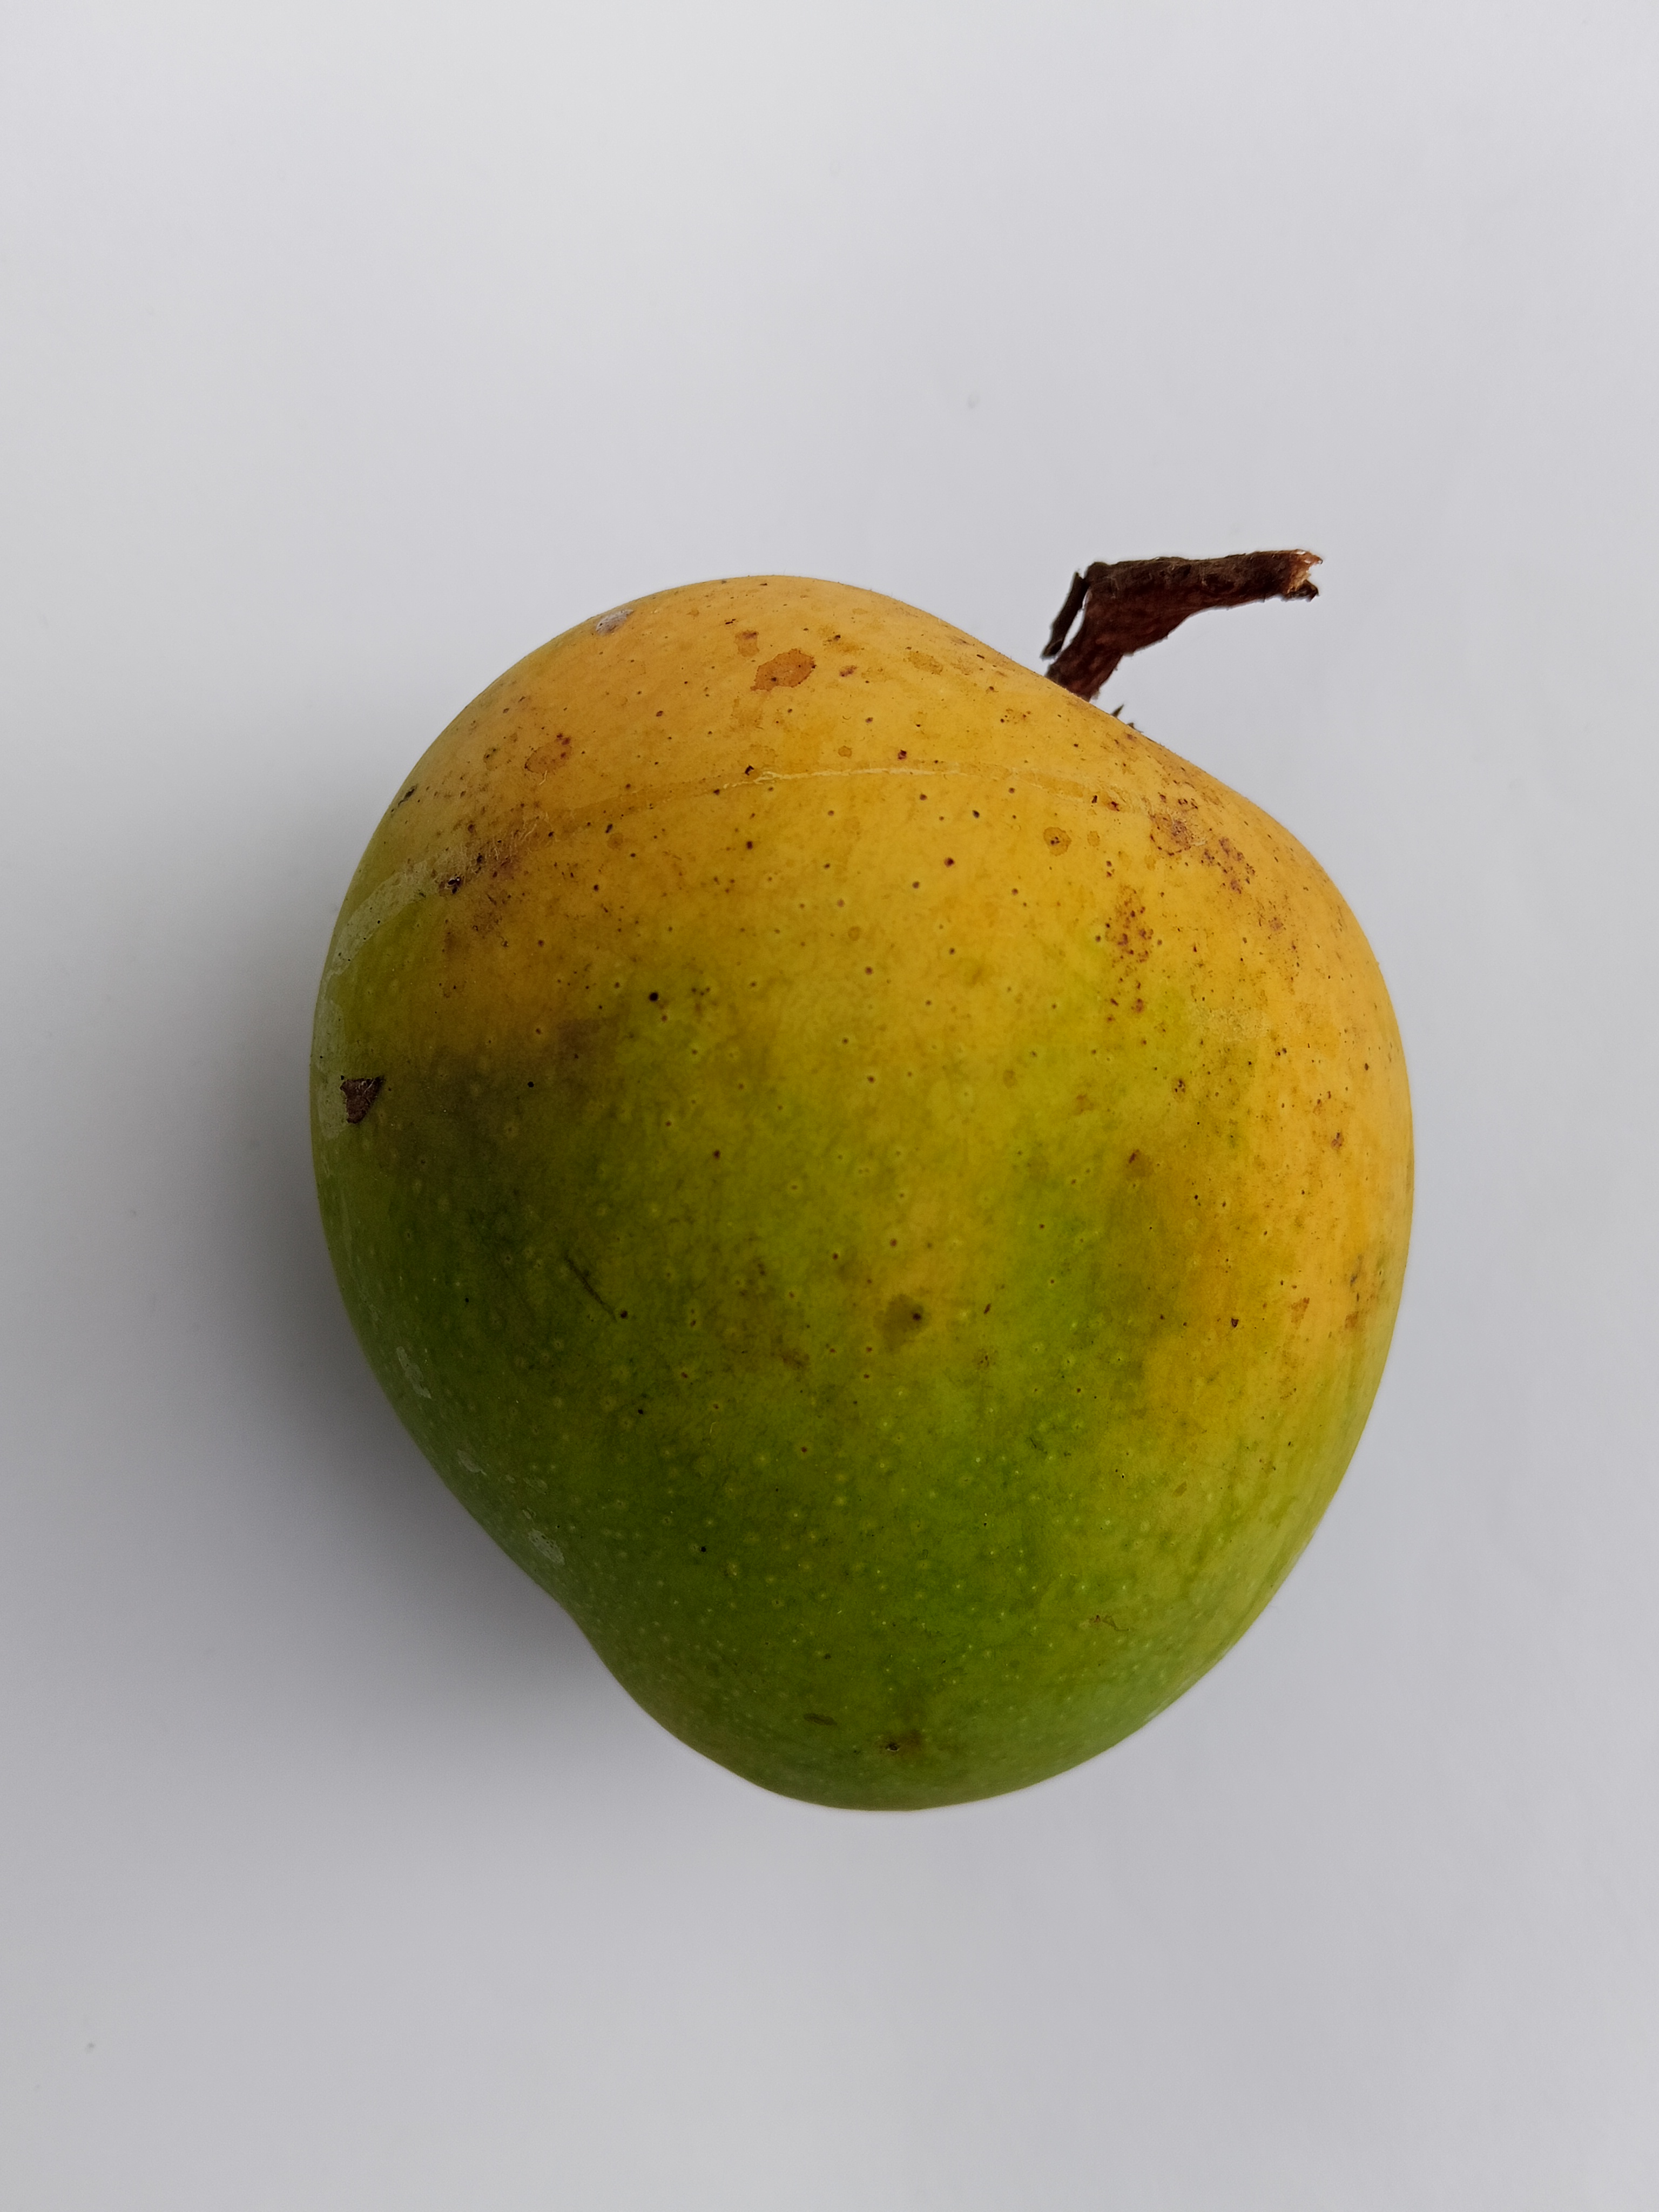
Mango variety: Sundari